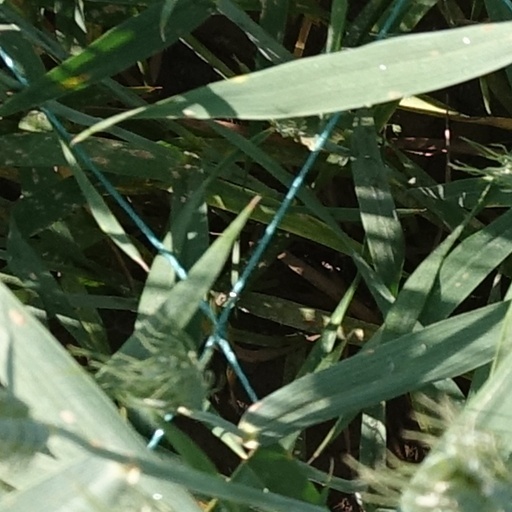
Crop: wheat